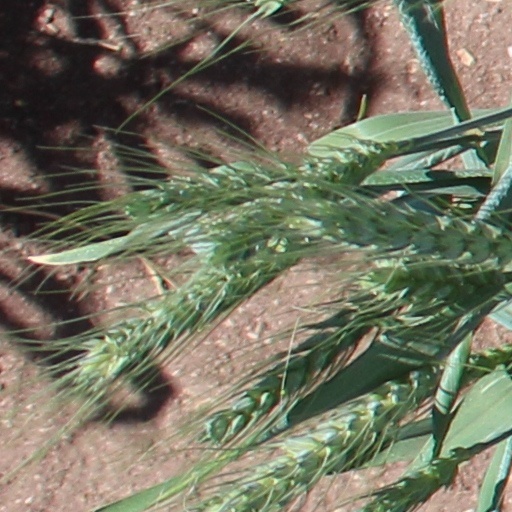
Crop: wheat